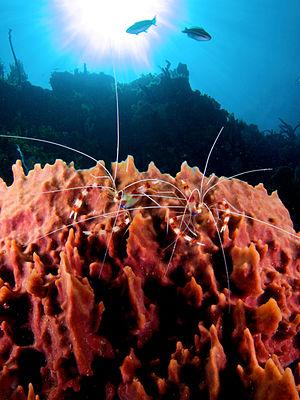
Une station de nettoyage est un lieu où les animaux aquatiques marins ou d'eau douce se rassemblent pour se faire nettoyer. Ce nettoyage inclut le déparasitage du corps de l'animal, aussi bien externe que dans des endroits plus délicats comme la bouche ou les ouïes pour les poissons. Il concerne également le nettoyage des tissus blessés et le retrait des débris alimentaires qui sont restés coincés entre les dents de prédateurs. Les espèces assurant le service de nettoyage sont diverses. On peut citer les crevettes nettoyeuses ou certains labres et des gobies.